Chamaesipho tasmanica

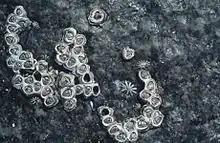
Cluster of "Chamaesipho tasmanica" Foster and Anderson, 1986, from Port Phillips, Victoria, Australia

"Chamaesipho tasmanica" is a small species, with carinorostral diameter of about 10 mm, much smaller than "Chamaesipho brunnea", and similar in size to "Chamaesipho columna". Crowded colonies become columnar.